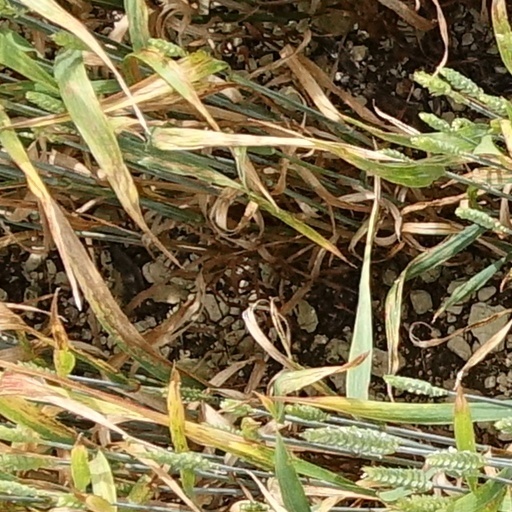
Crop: wheat